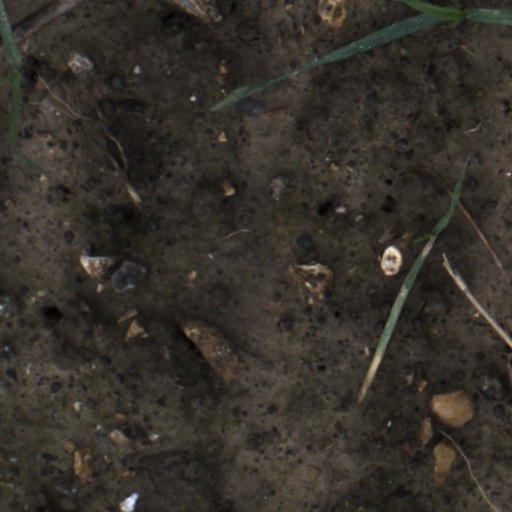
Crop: wheat